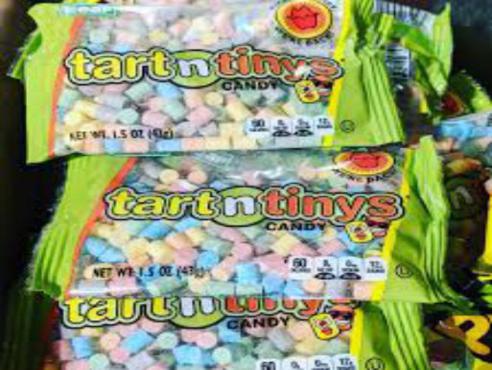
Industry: Food